Melaleuca apostiba

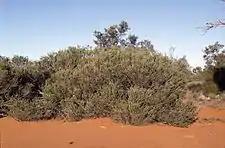
Habit

"Melaleuca apostiba" was first formally described in 1990 in a review of the genus by K.J. Cowley. The type specimen was recorded as having been collected in "Victoria Desert Region: Officer Basin" in 1963. A study of the records of the expedition indicate that the specimen was in fact collected east of Cosmo Newberry. The specific epithet ("apostiba") is from the ancient Greek "apostibes", meaning "solitary", referring to the isolated place where the type specimen was located.